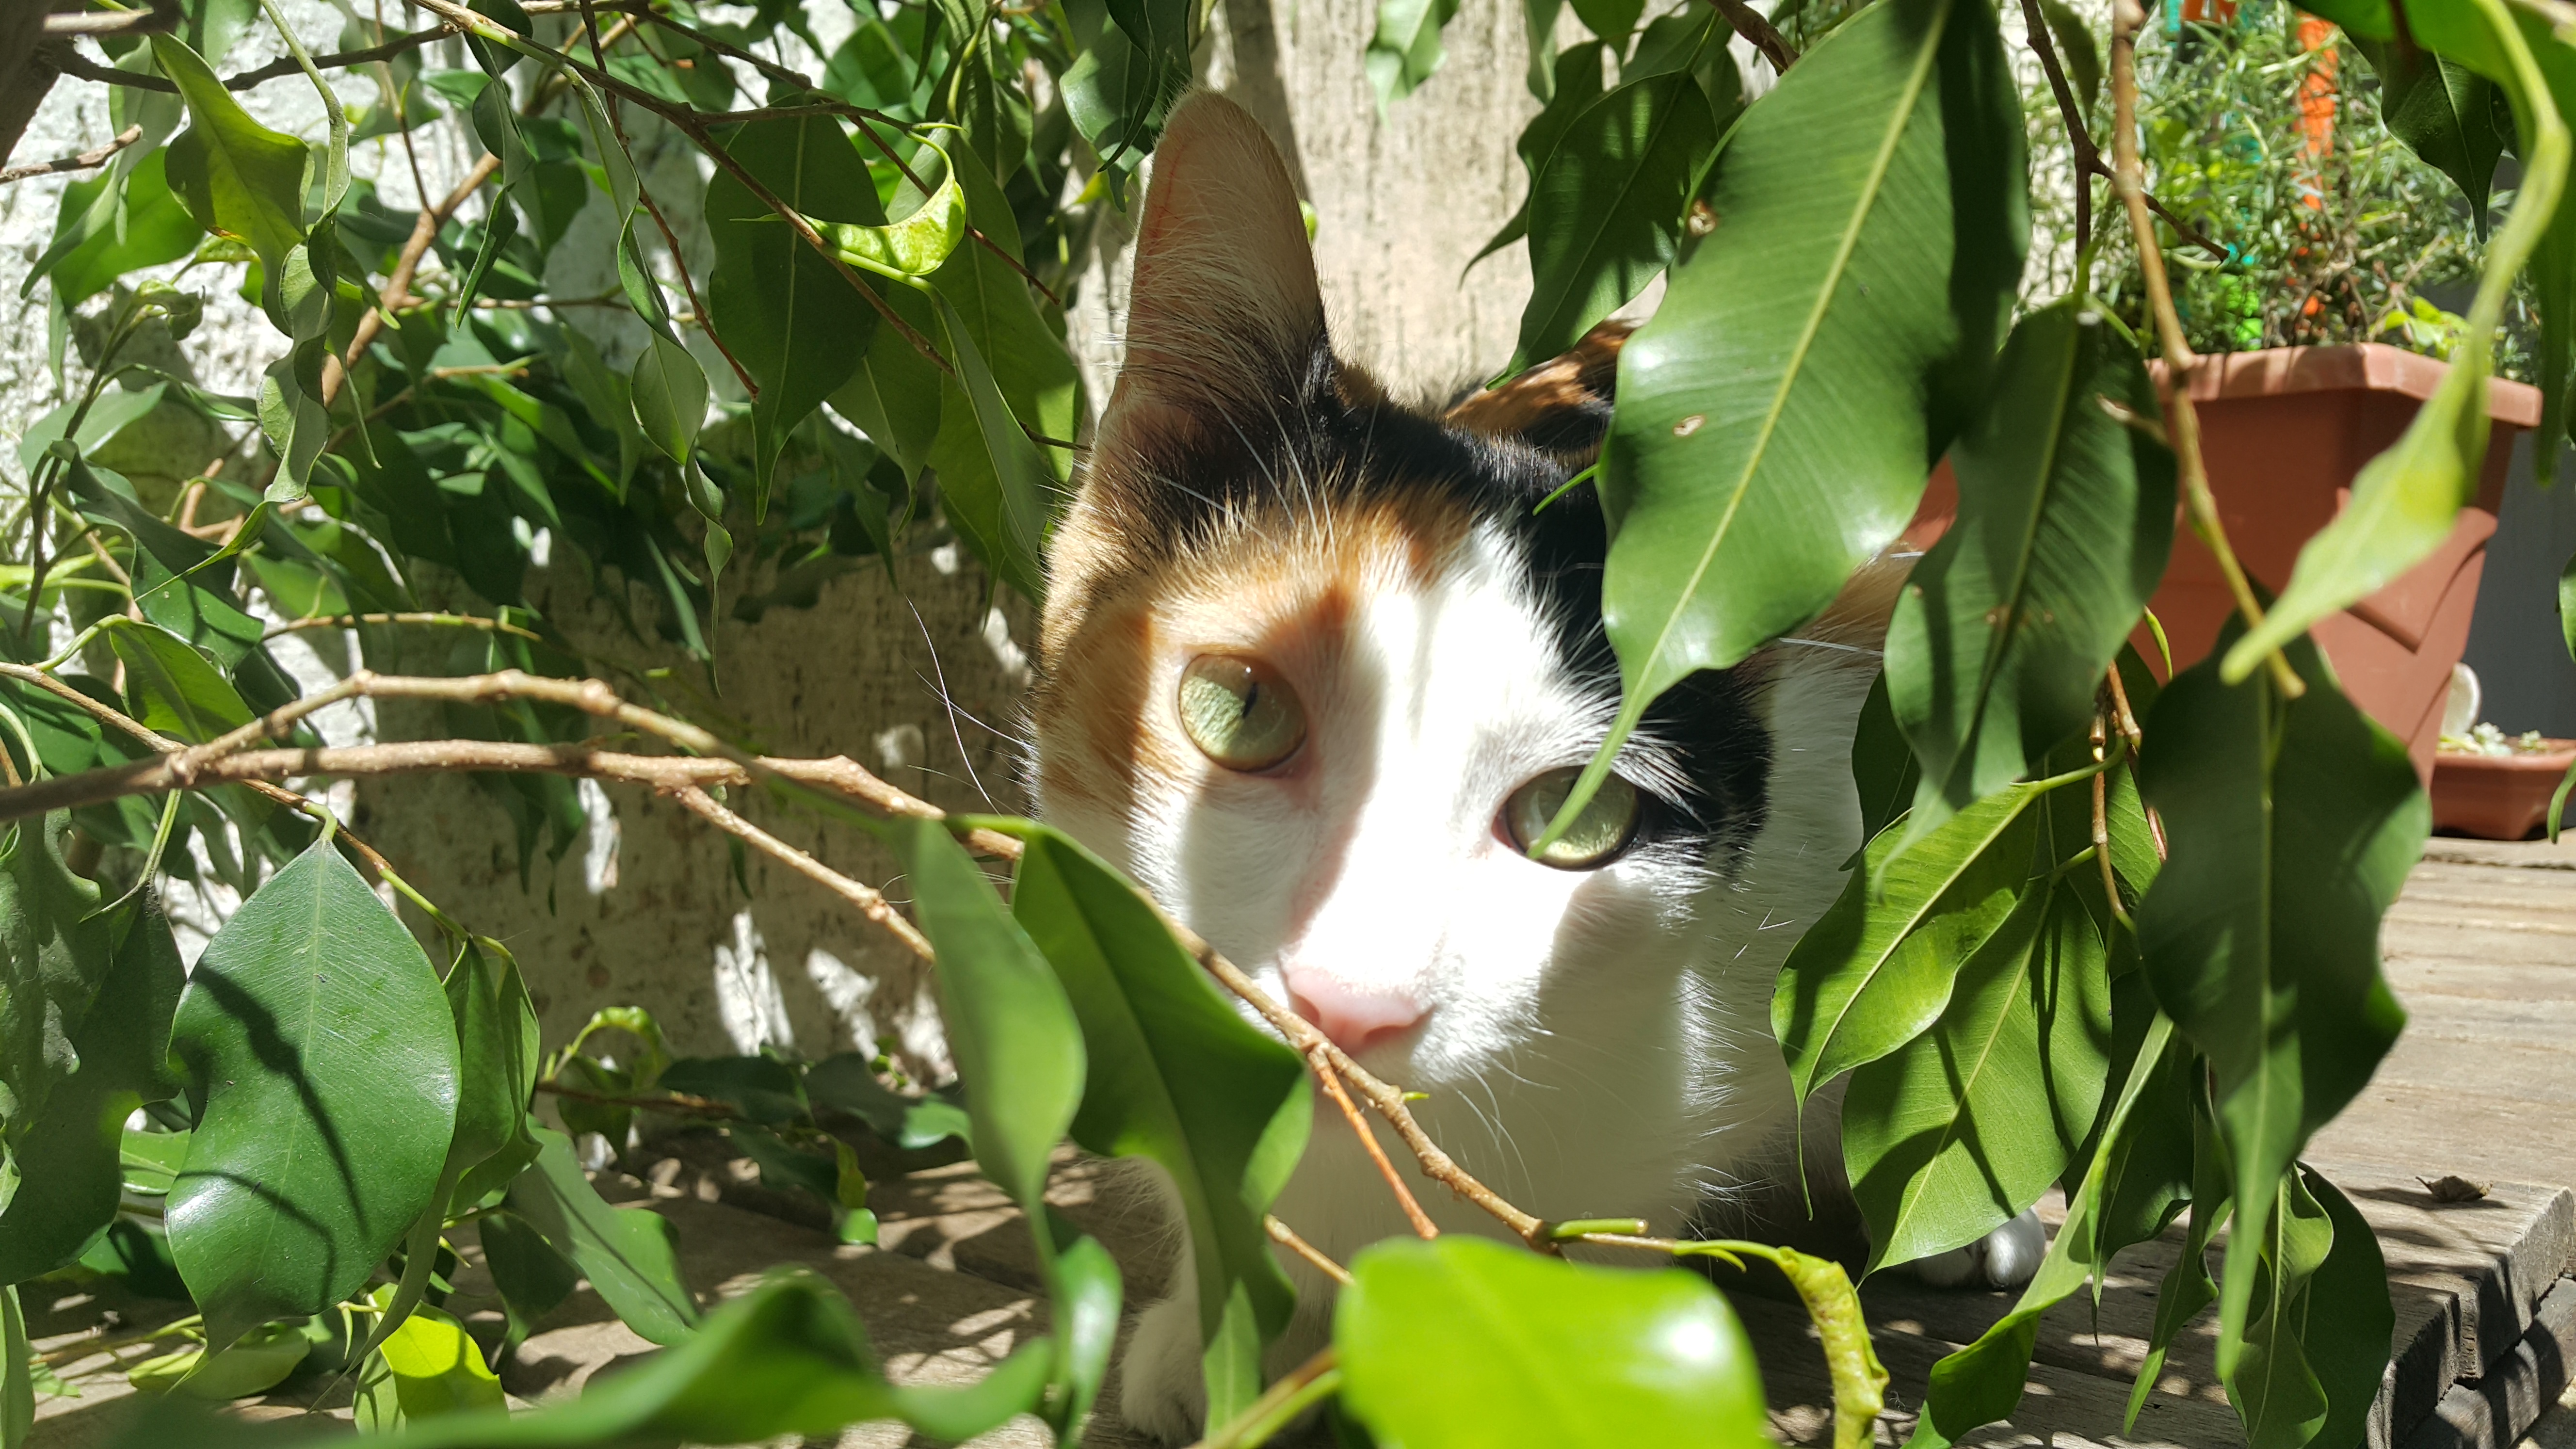
cat, fauna, small to medium sized cats, plant, grass, cat like mammal, whiskers, grass family, tree